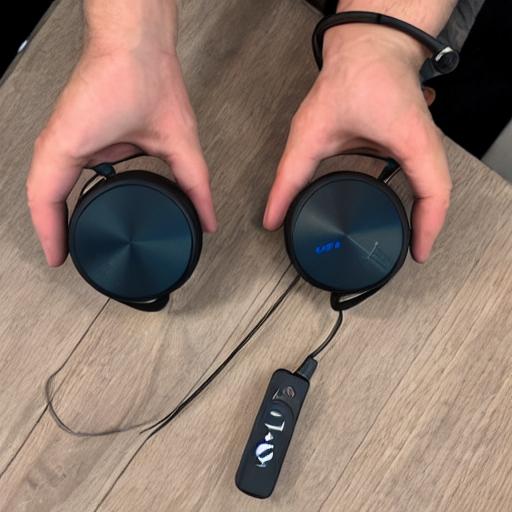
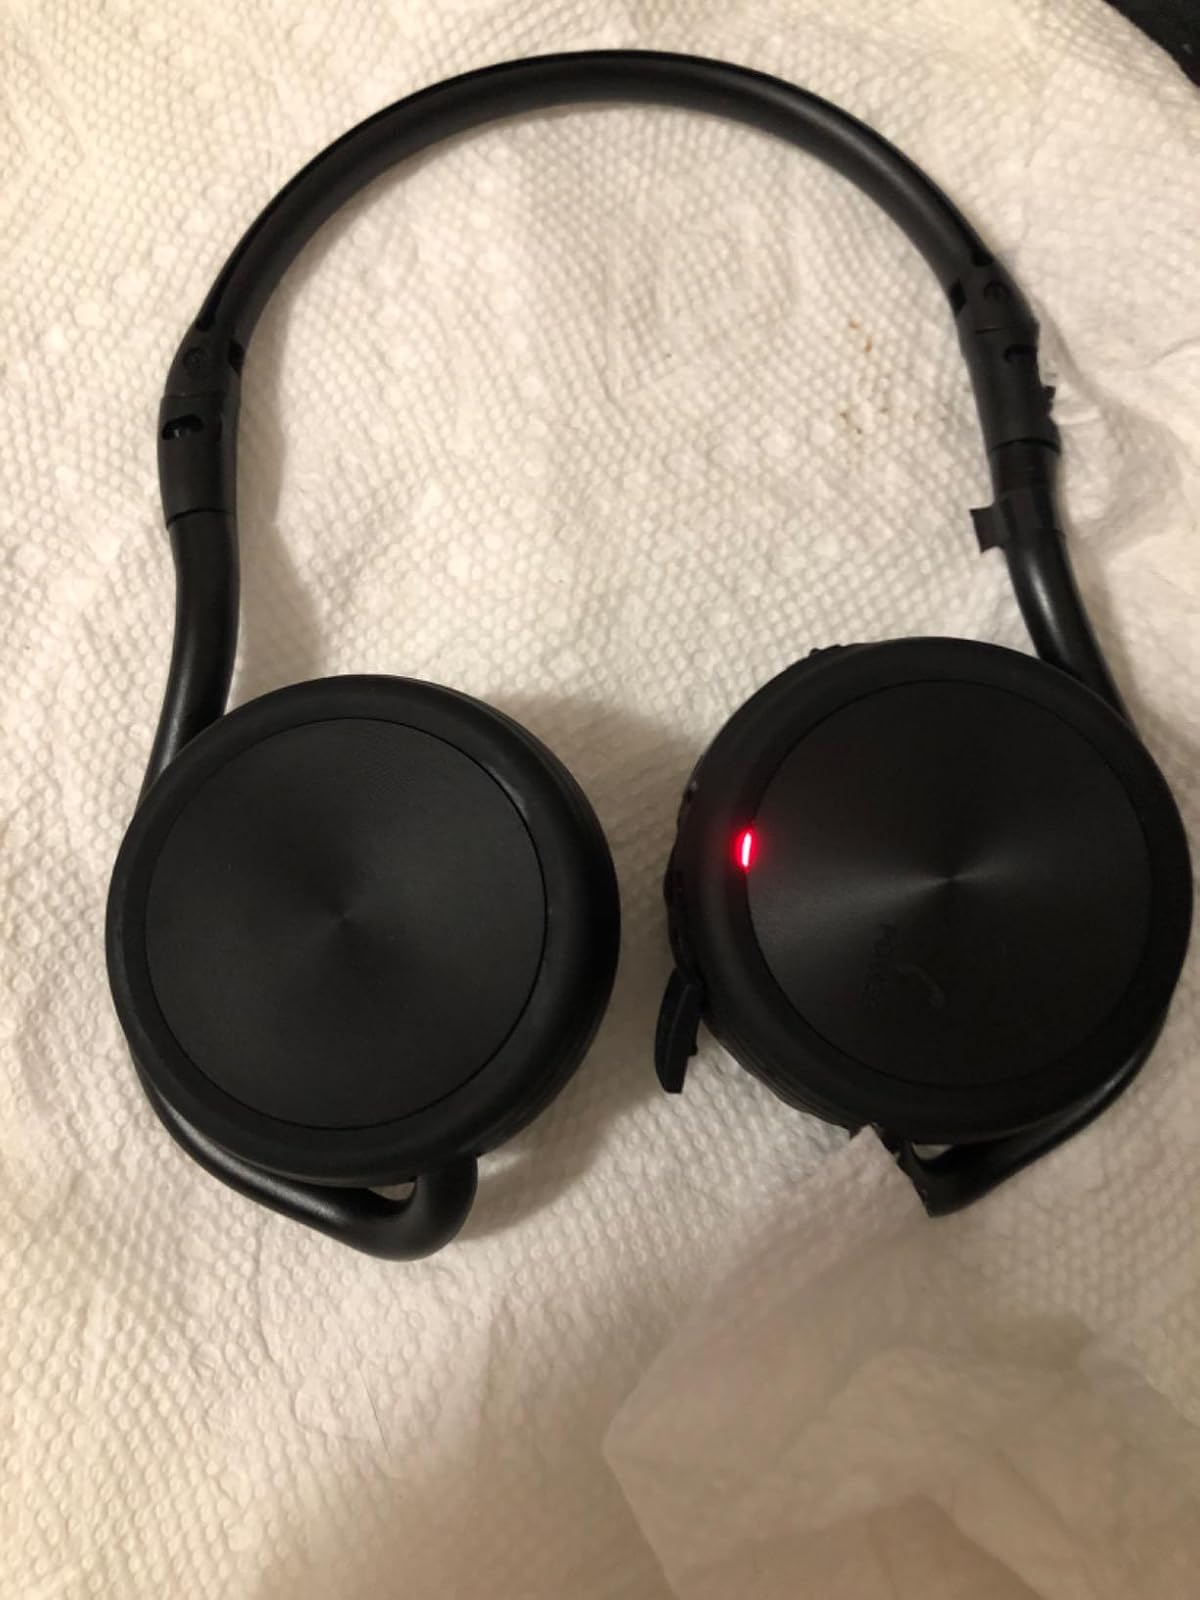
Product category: headphones
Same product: no